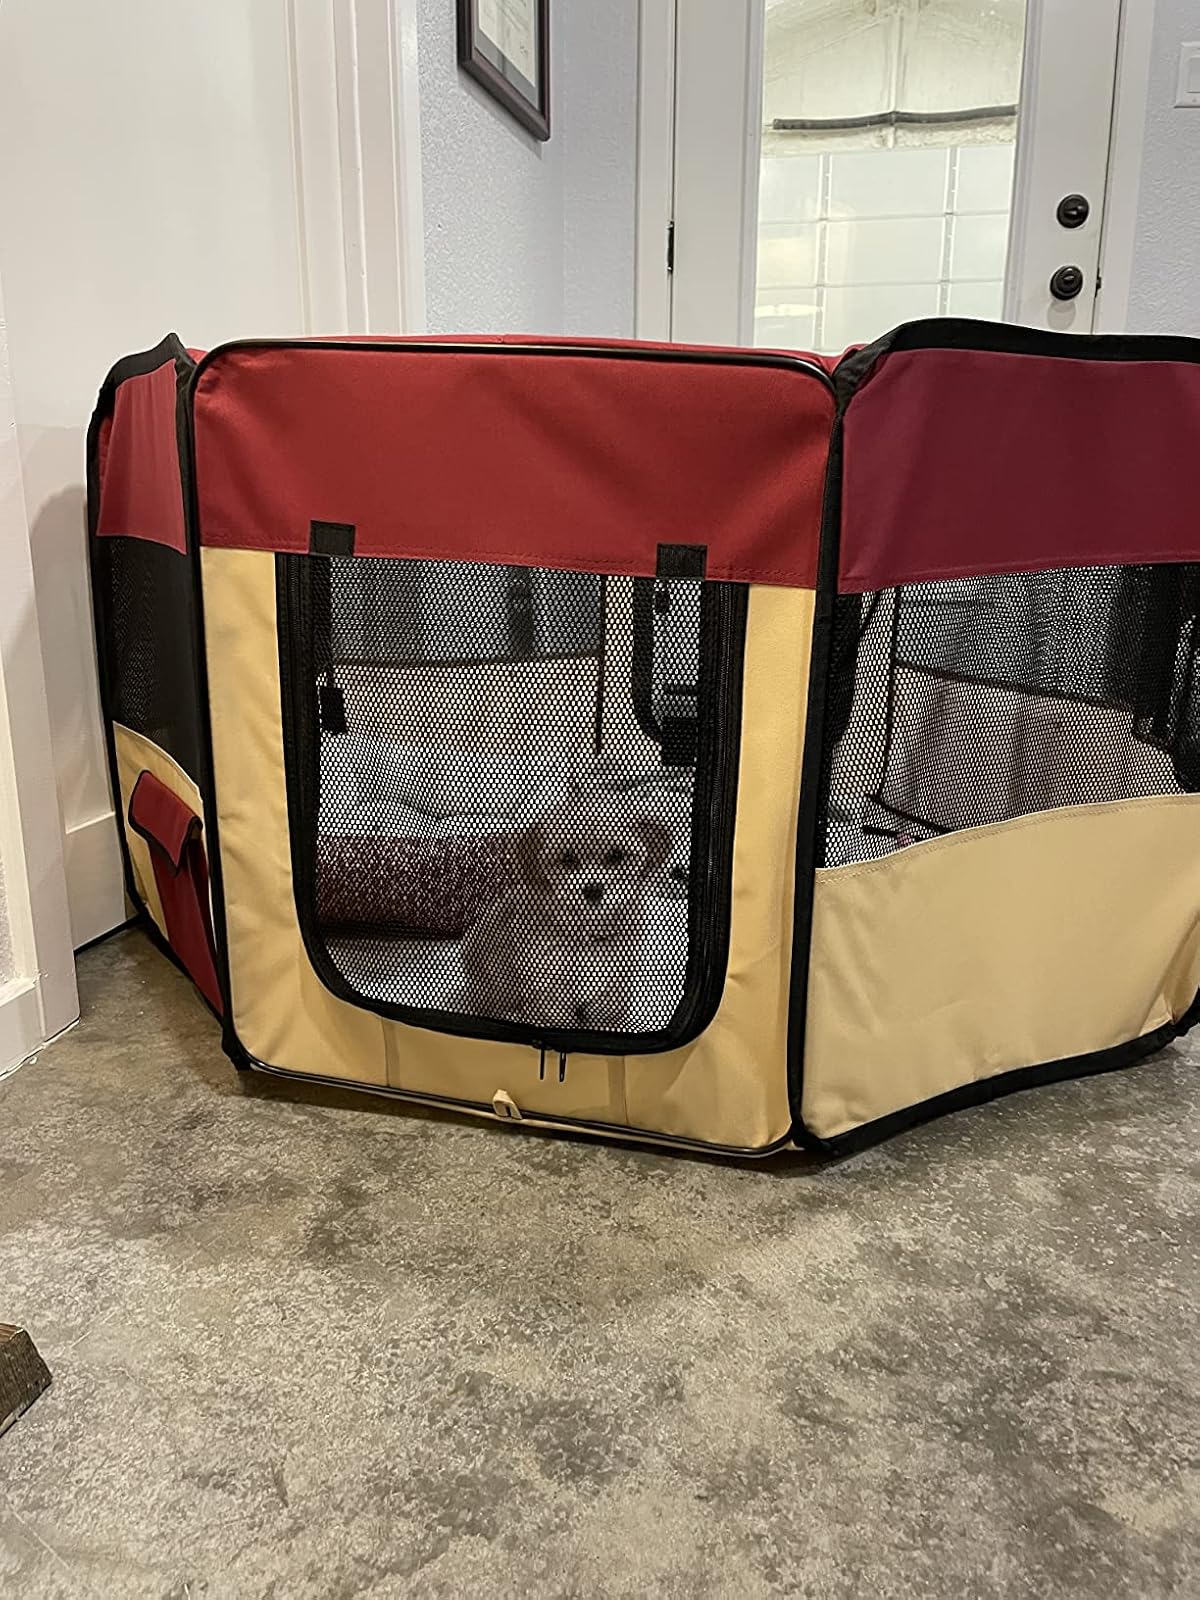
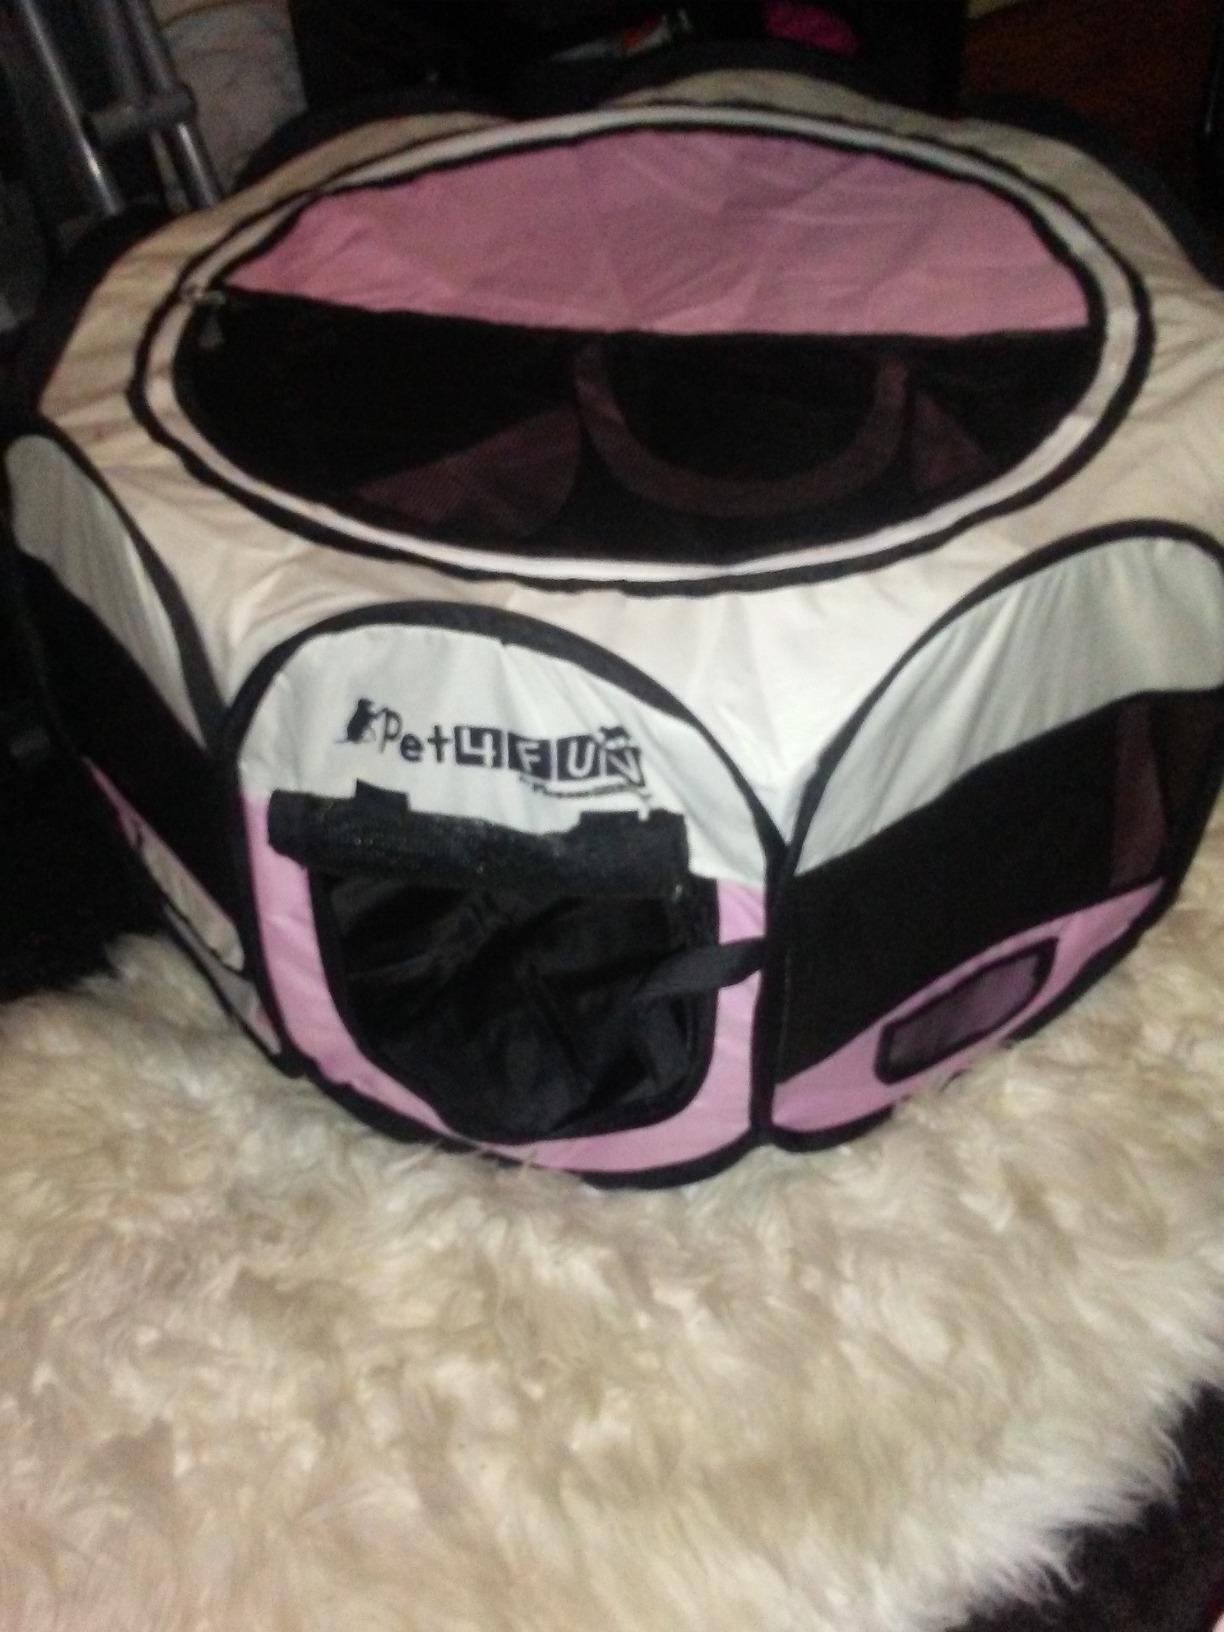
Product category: items_kennel
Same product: no